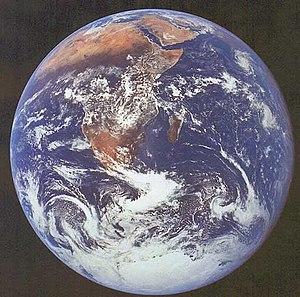
Une centrale à fusion inertielle est destinée à produire industriellement de l'électricité à partir de l'énergie de fusion par des techniques de confinement inertiel. Ce type de centrale en est encore au stade de la recherche.
Sphères est une trilogie du philosophe allemand Peter Sloterdijk publiée chez Suhrkamp Verlag dont les trois tomes sont parus respectivement en 1998, 1999 et 2004. La traduction française a été confiée à Olivier Mannoni ; le premier et le troisième volumes ont été traduits en 2002 et 2005, tandis que le second est paru ultérieurement, en 2010, à la demande de l'auteur.